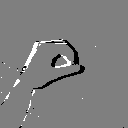
ASL letter: o